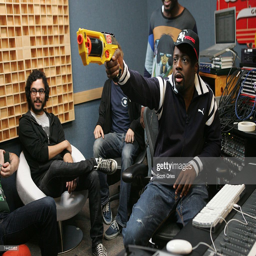
hip hop artist records a song with singer and person during filming tv programme .